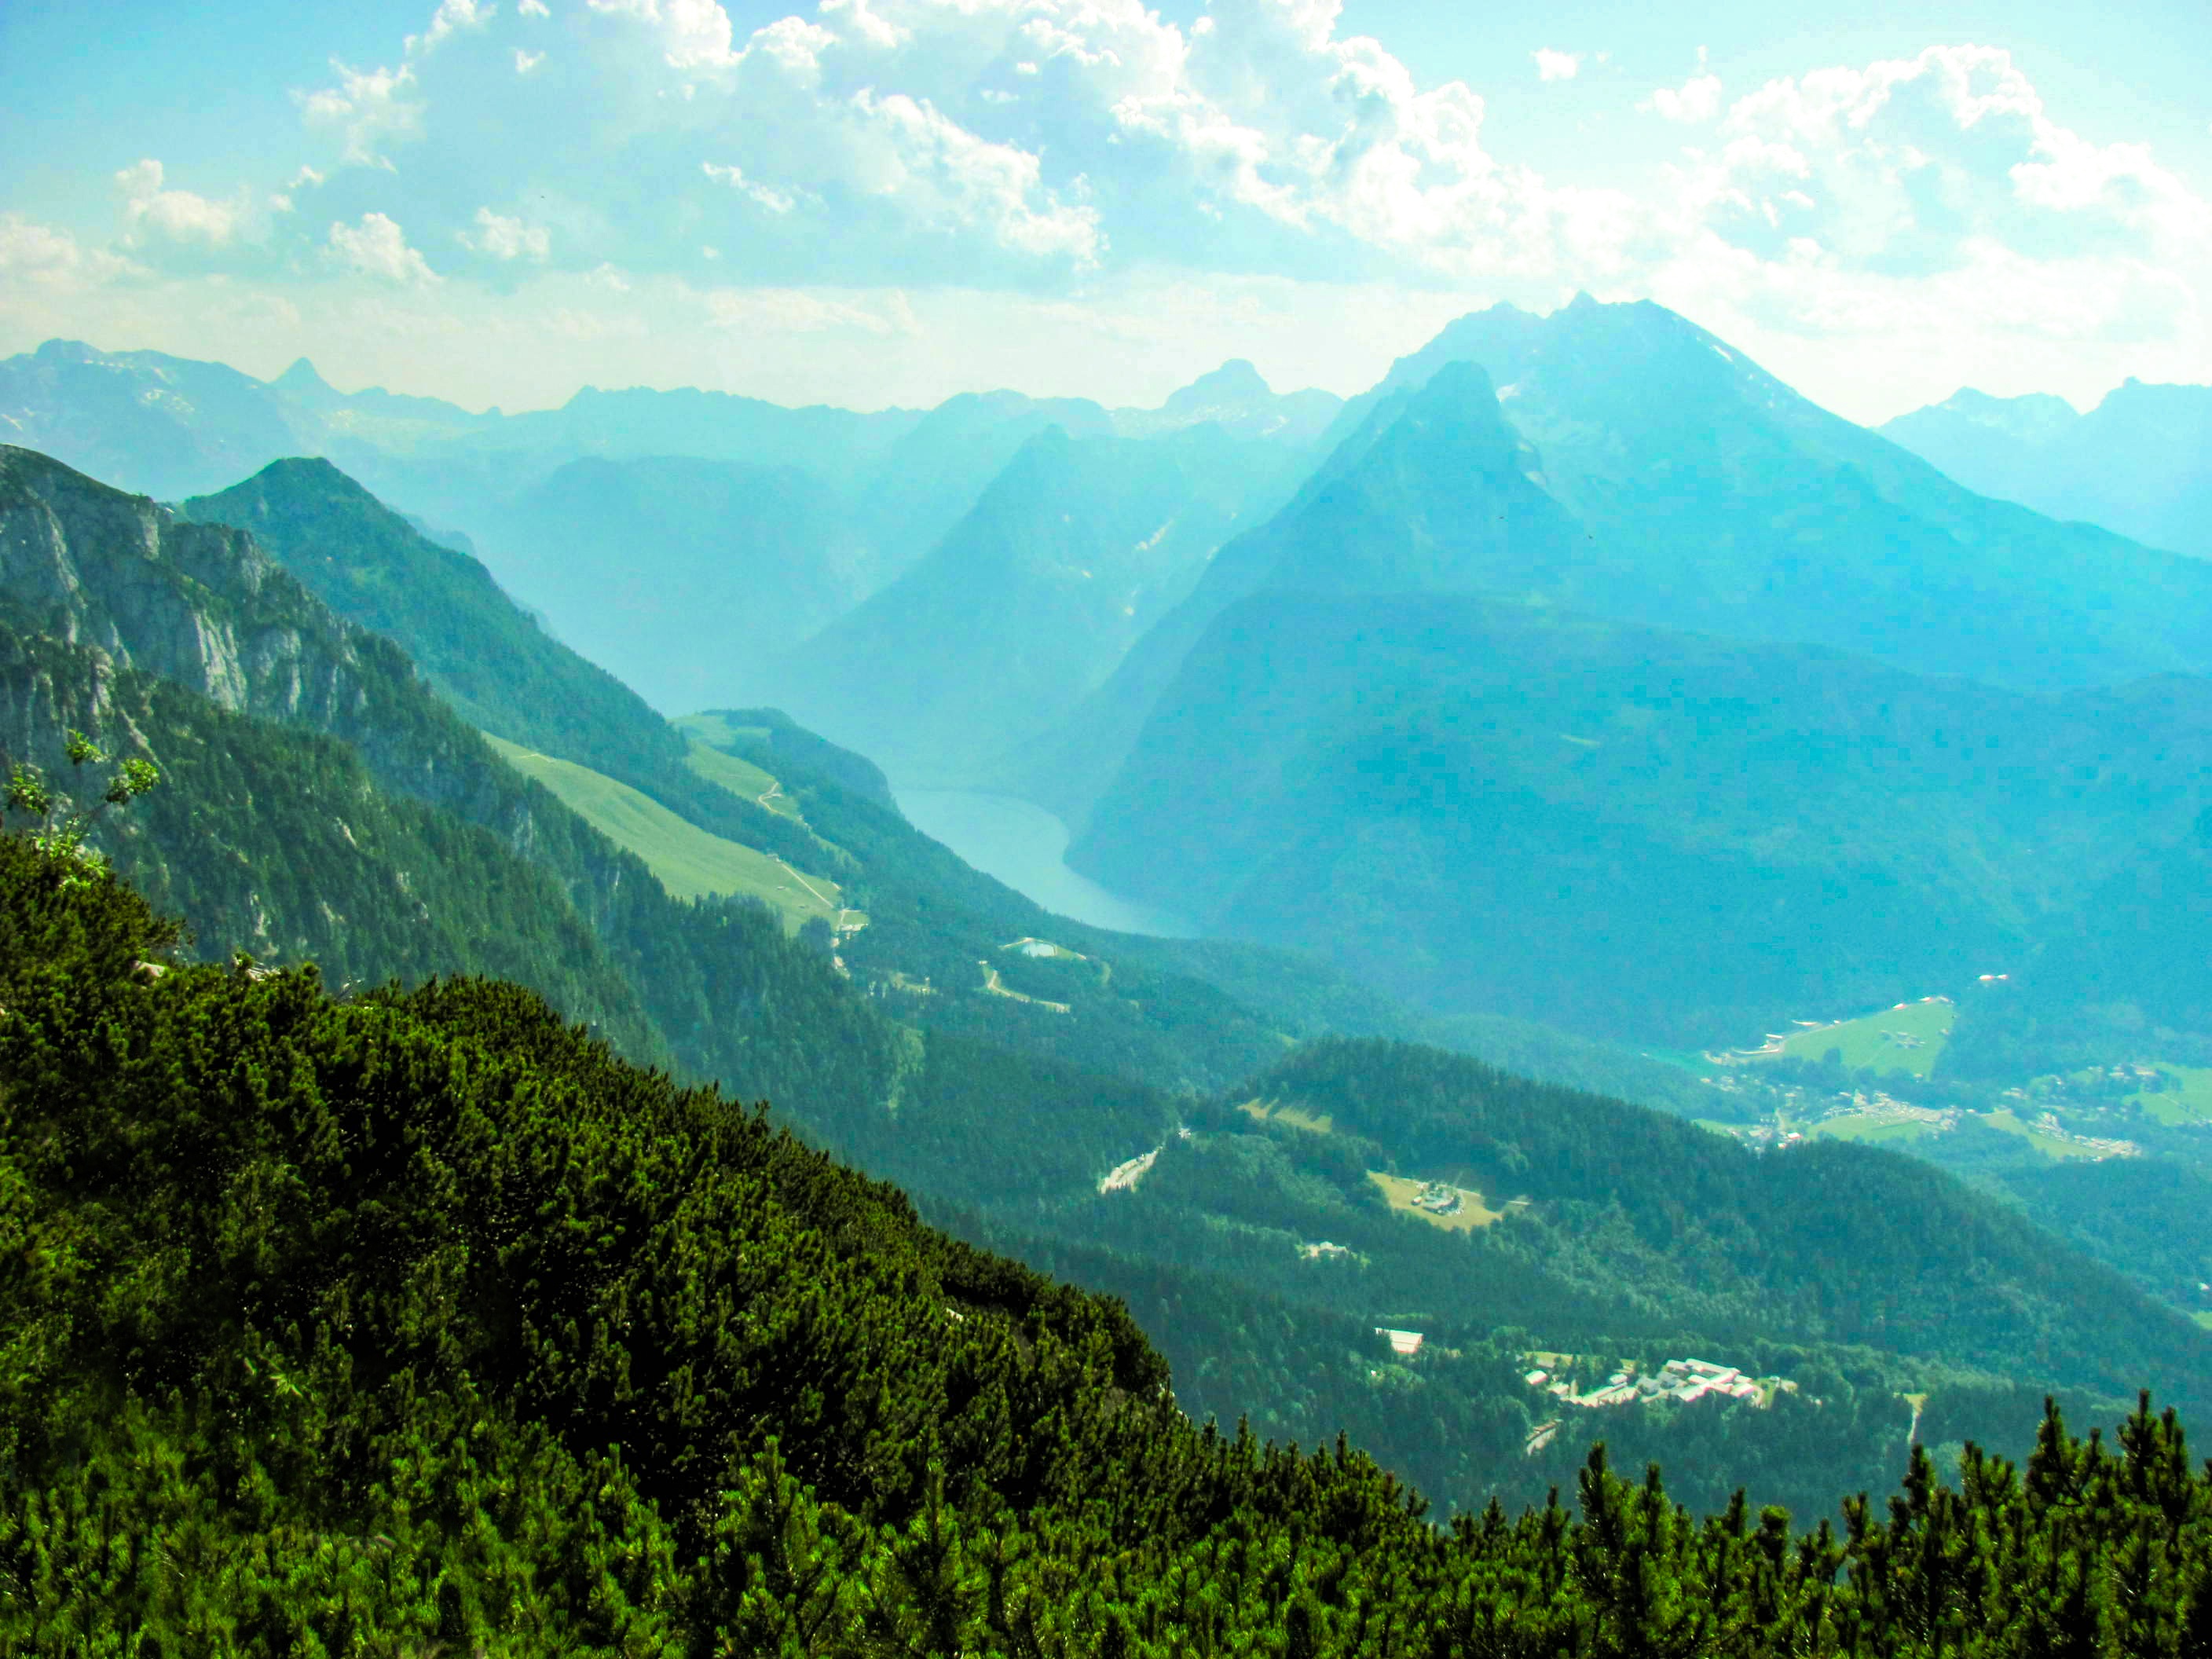
landscape, nature, wilderness, mountain, meadow, hill, valley, mountain range, europe, fjord, tourism, national park, ridge, alps, plateau, germany, bavaria, fell, berchtesgaden, landform, mountain pass, geographical feature, atmospheric phenomenon, mountainous landforms, kehlsteinhaus